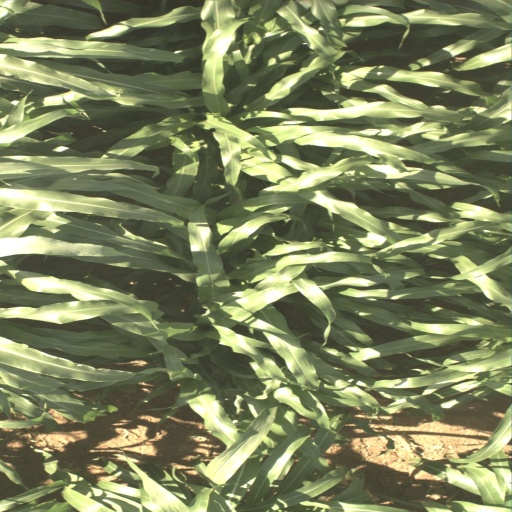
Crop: sorghum